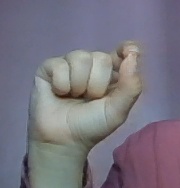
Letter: fa